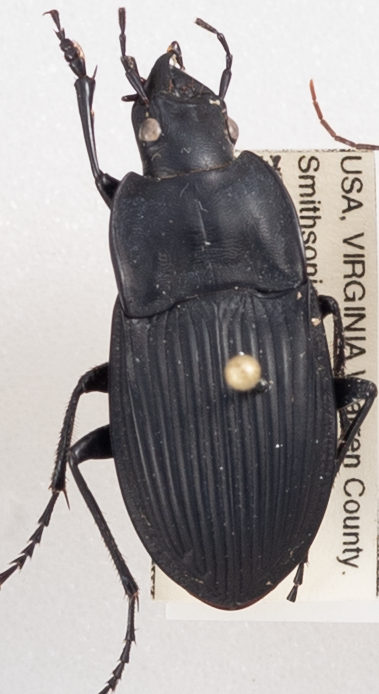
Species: Dicaelus dilatatus dilatatus
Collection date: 2019-06-20
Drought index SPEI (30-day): -0.27
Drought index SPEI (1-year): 2.09
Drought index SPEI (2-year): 2.09